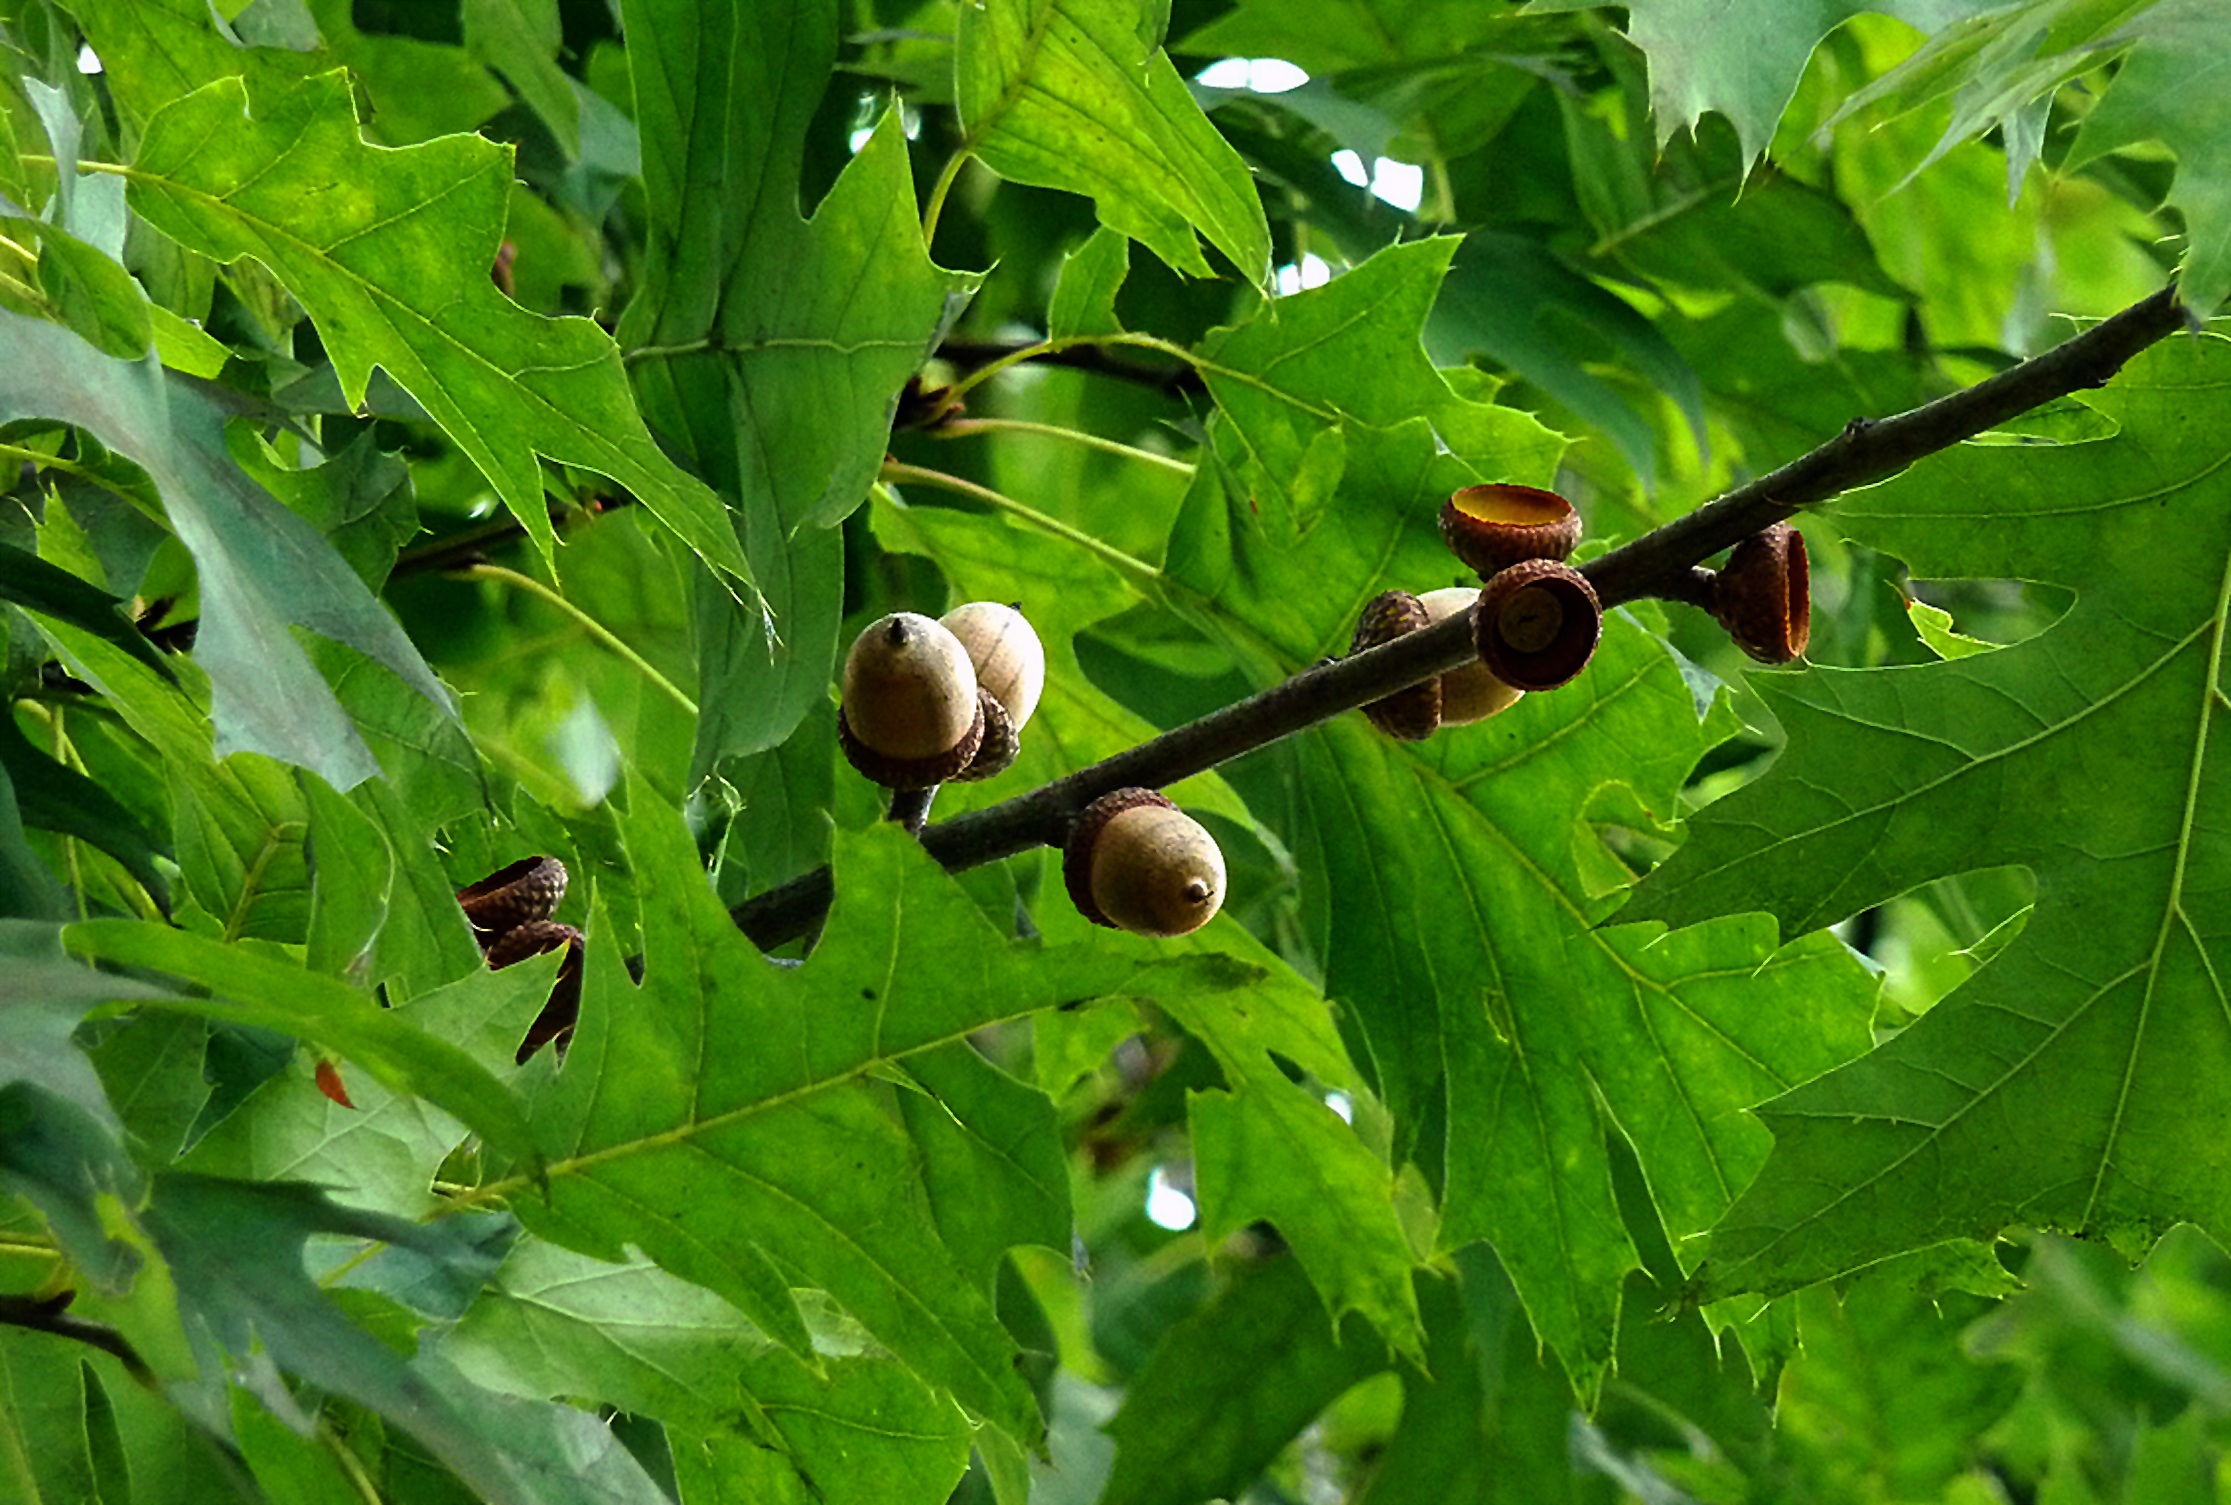
tree, nature, forest, branch, plant, fruit, leaf, flower, food, green, produce, autumn, botany, flora, leaves, shrub, fruits, deciduous, oak, acorns, tree fruit, oak leaves, german oak, flowering plant, plant stem, woody plant, land plant